Wigwag (flag signals)

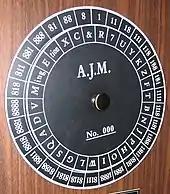
A Union cipher disk

Wigwag was used extensively by Civil War Signal Corps troops on both sides, and was an essential supplement to the electrical telegraph. Its first use in battle was by Confederate Lieutenant Edward Porter Alexander (a former pupil of Myer) at the First Battle of Bull Run in 1861. The signalmen on this occasion fulfilled an important function by reporting a Union attempt to turn the Confederate flank. Myer had originally promoted the idea as a lightweight mobile system that could be carried by a single man – a common task for signalmen was to act as forward observers reporting artillery fall of shot. As the war progressed, more substantial stations were constructed. Enormous towers, some well over 100 feet, were built. The Cobb's Hill tower shown in the image was built by the Appomattox River in June 1864. Wherever possible, existing structures were used. Building stations in trees was common, and church steeples were often used. The system, at least on the Union side, took on the nature of a genuine communications network. The Confederates, despite being first in the field with wigwag, and the Union side being slow to get going, never succeeded in building a network to the same extent. The Confederate Signal Corps was simply not given resources on the same scale.